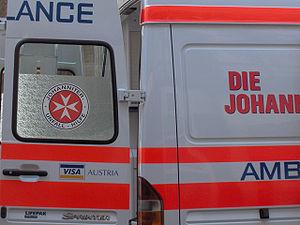
La Johanniter-Unfall-Hilfe e.V. est une association allemande, faisant partie de l'ordre protestant de Saint-Jean et spécialisée dans le secourisme. Elle a été fondée en 1952 par Rudolf-Christoph Freiherr von Gersdorff à Hanovre. Le nombre grandissant de morts et de blessés sur les routes est un motif de la création de cette association. On abrévie le nom de l'association en Johanniter. Le symbole de l'ordre est un croix de Saint-Jean à huit branches blanches sur fond rouge avec le nom de l'association. Les différentes filiales de l'association sont fédérées par la Johanniter International. L'association correspondante pour les catholiques est la Malteser Hilfsdienst.